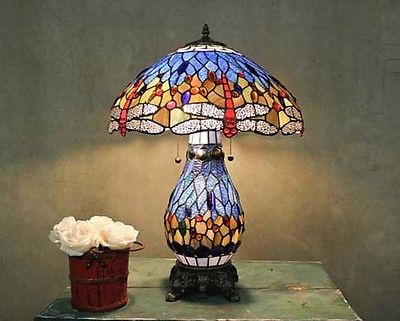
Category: lamp